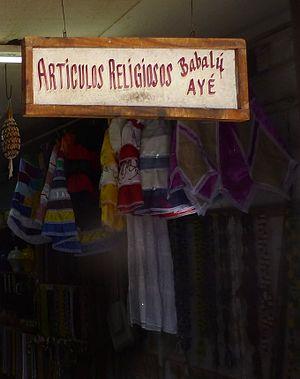
La Havane